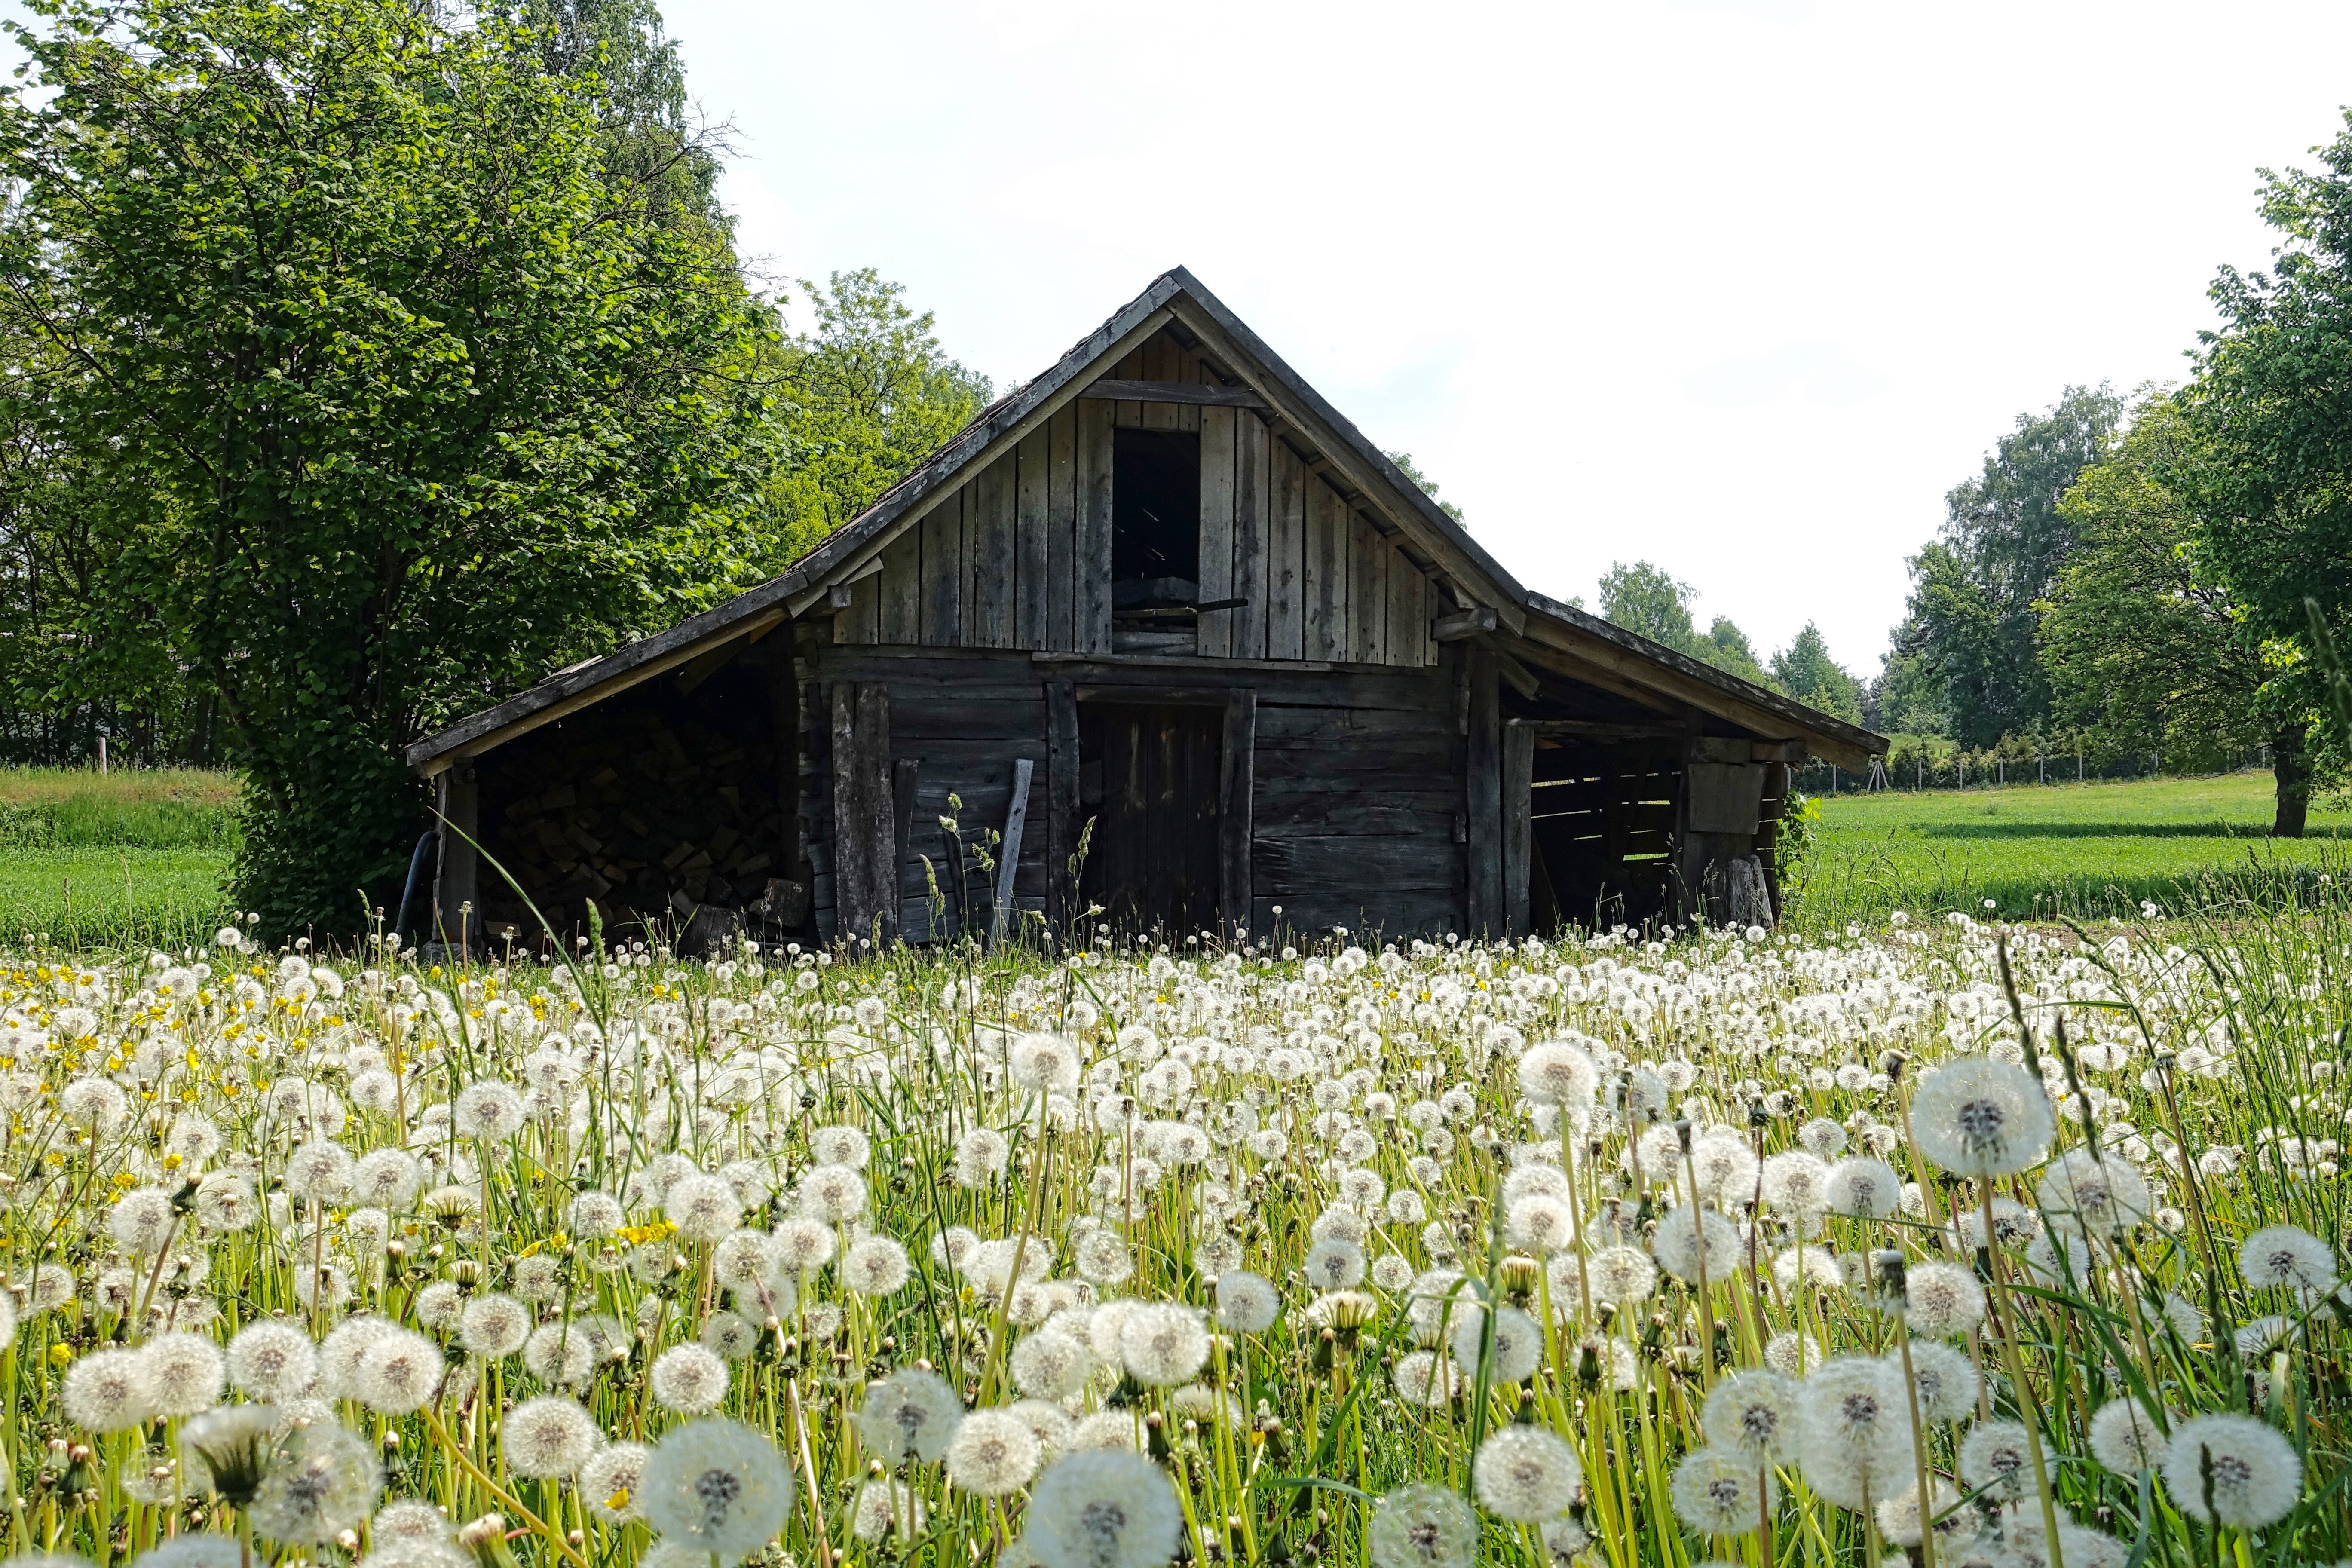
grass, blossom, plant, field, farm, meadow, countryside, flower, bloom, building, barn, shed, rural, cottage, pasture, agriculture, garden, flora, flowers, outdoors, wooden, wildflowers, plantation, dandelions, woodland, rural area